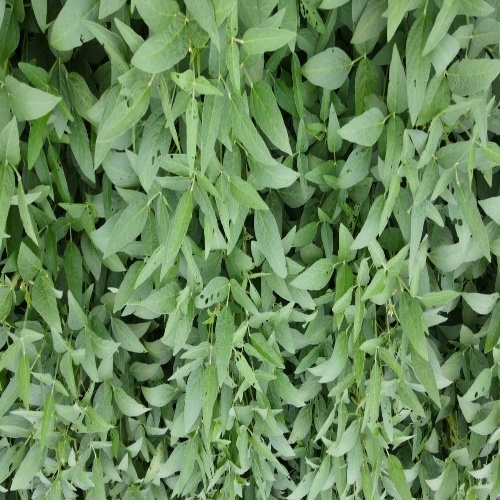
Label: Diabrotica_speciosa